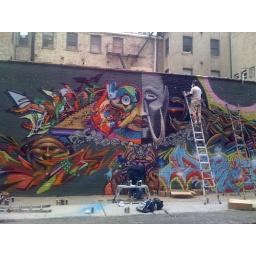
while cat sitting in Dumbo